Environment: real
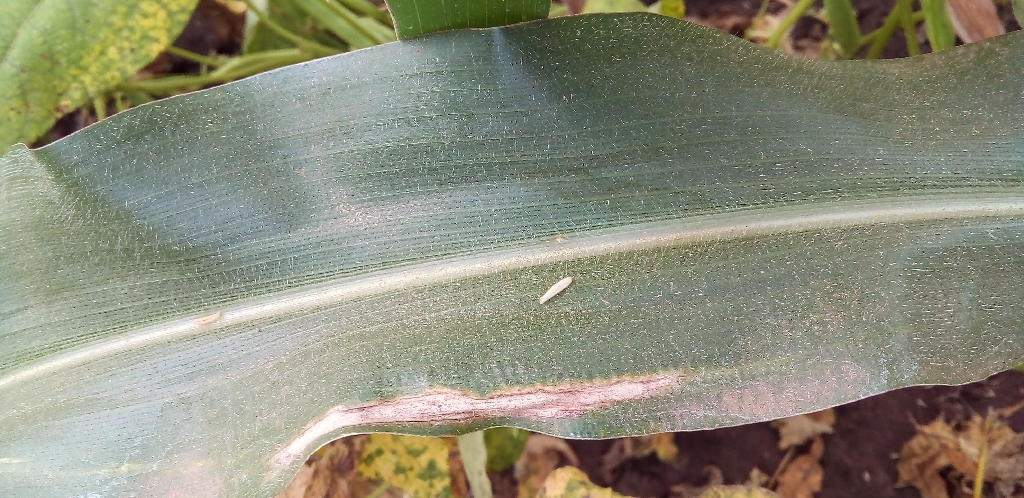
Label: northern_corn_leaf_blight